2022 National League Division Series

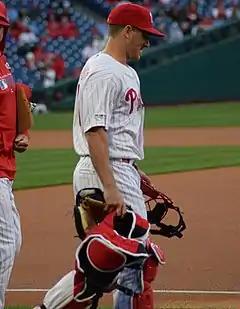
J. T. Realmuto hit an inside-the-park home run in Game 4.

20-game winner Kyle Wright went up against Zack Wheeler in Game 2 as the Braves looked to even up the series. Both pitchers looked sharp as they both cruised through five scoreless innings, but Atlanta broke through with three runs on three straight singles by Matt Olson, Austin Riley, and Travis d'Arnaud in the sixth. Wright finished his night with no runs and six strikeouts over six innings while Wheeler was tagged for three runs and five strikeouts over six. The Braves bullpen shut down the Phillies for the last three innings as Kenley Jansen finished off the game with a perfect ninth to even the series 1-1.